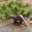
Label: otter